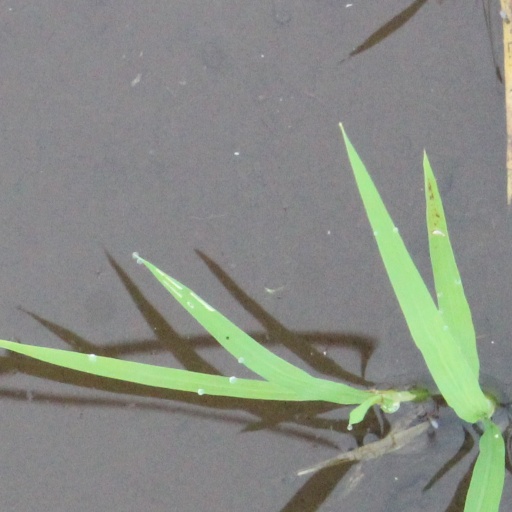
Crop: rice